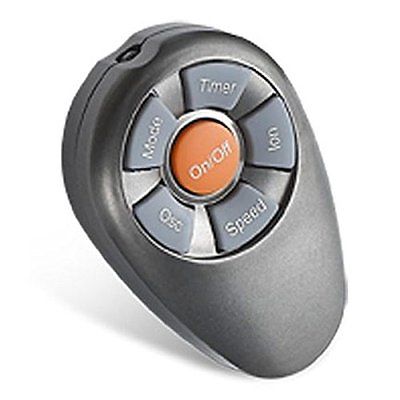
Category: fan